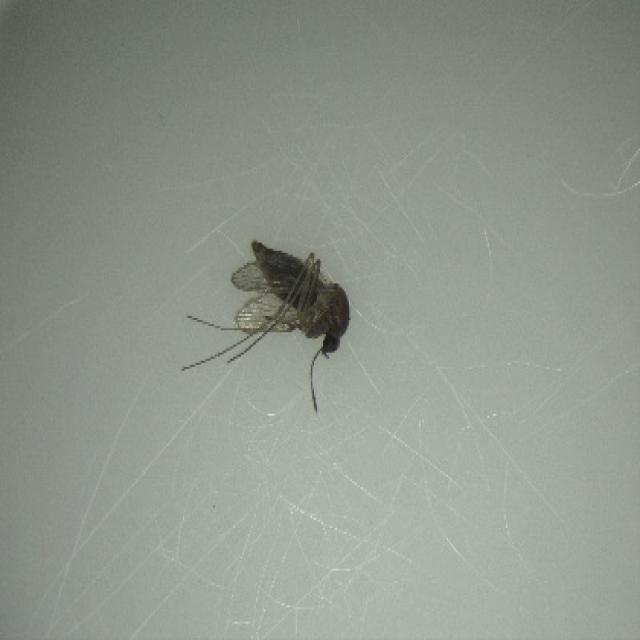
Species: culex_tritaeniorhynchus